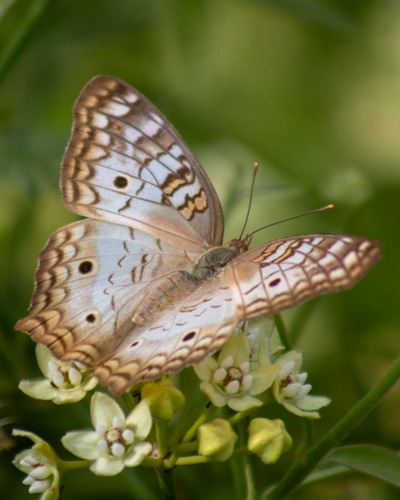
Scientific name: Anartia jatrophae
Common name: White peacock
Family: Nymphalidae
Order: Lepidoptera
Pollinator type: Primary pollinator
Habitat: Gardens, parks, and open areas
Geographic range: Southern United States to Argentina
Conservation status: Least Concern